Eth

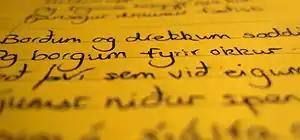
A sample of Icelandic handwriting with some instances of lowercase "ð" clearly visible: in the words ', ' and '. Also visible is a thorn in the word '.

In Icelandic, , called "eð", represents an alveolar non-sibilant fricative, voiced intervocalically and word-finally, and voiceless otherwise, which form one phoneme, . Generally, is represented by thorn at the beginning of words and by elsewhere. The in the name of the letter is devoiced in the nominative and accusative cases: . In the Icelandic alphabet, follows .